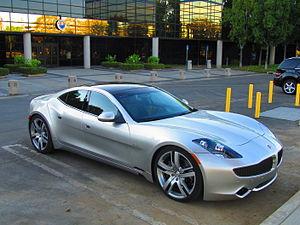
Fisker Inc. est un constructeur automobile américain fondé en 2016 par Henrik Fisker.